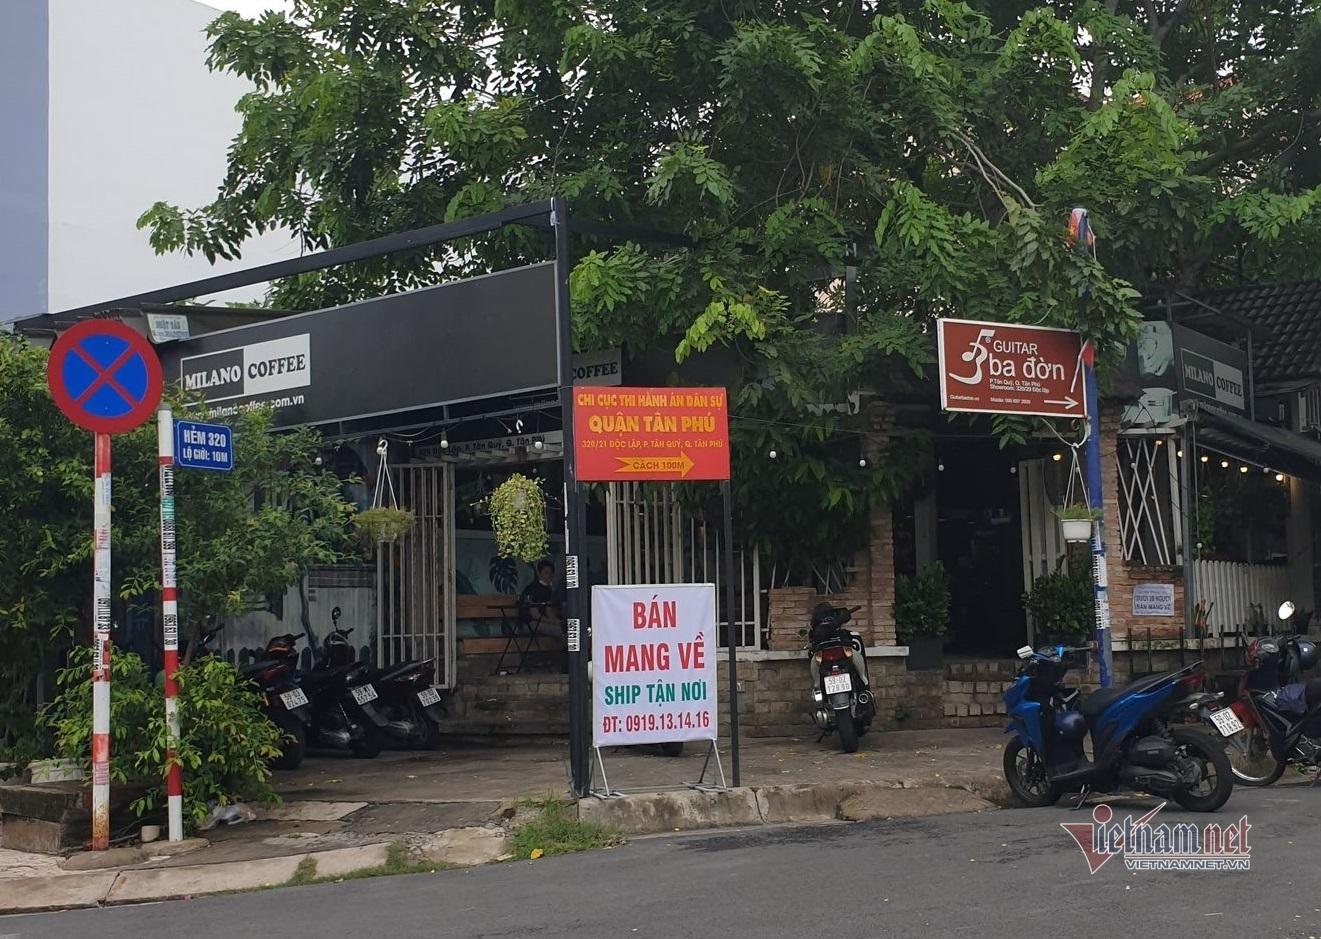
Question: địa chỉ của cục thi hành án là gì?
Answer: cục thi hành án có địa chỉ là 320/21 độc lập, phường tân quý, quận tân phú